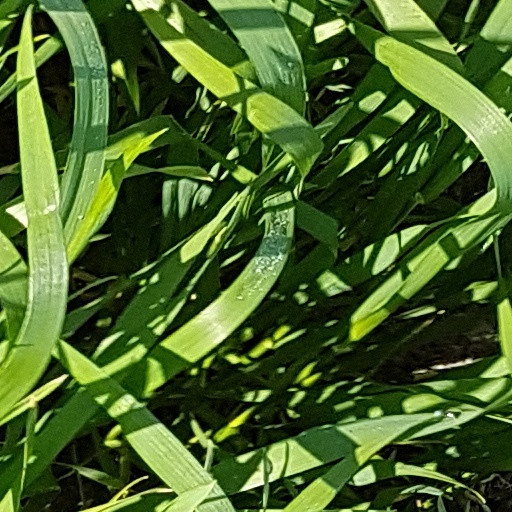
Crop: wheat